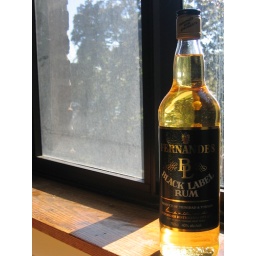
bottle of Fernandes Black Label rum sitting on a window sill in Burton Conner dorm room, MIT